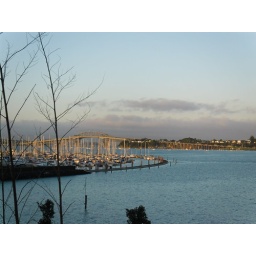
when: 02.02.2011where: on the road down to my ferrywhat: view of auckland harbour bridge in the early morning